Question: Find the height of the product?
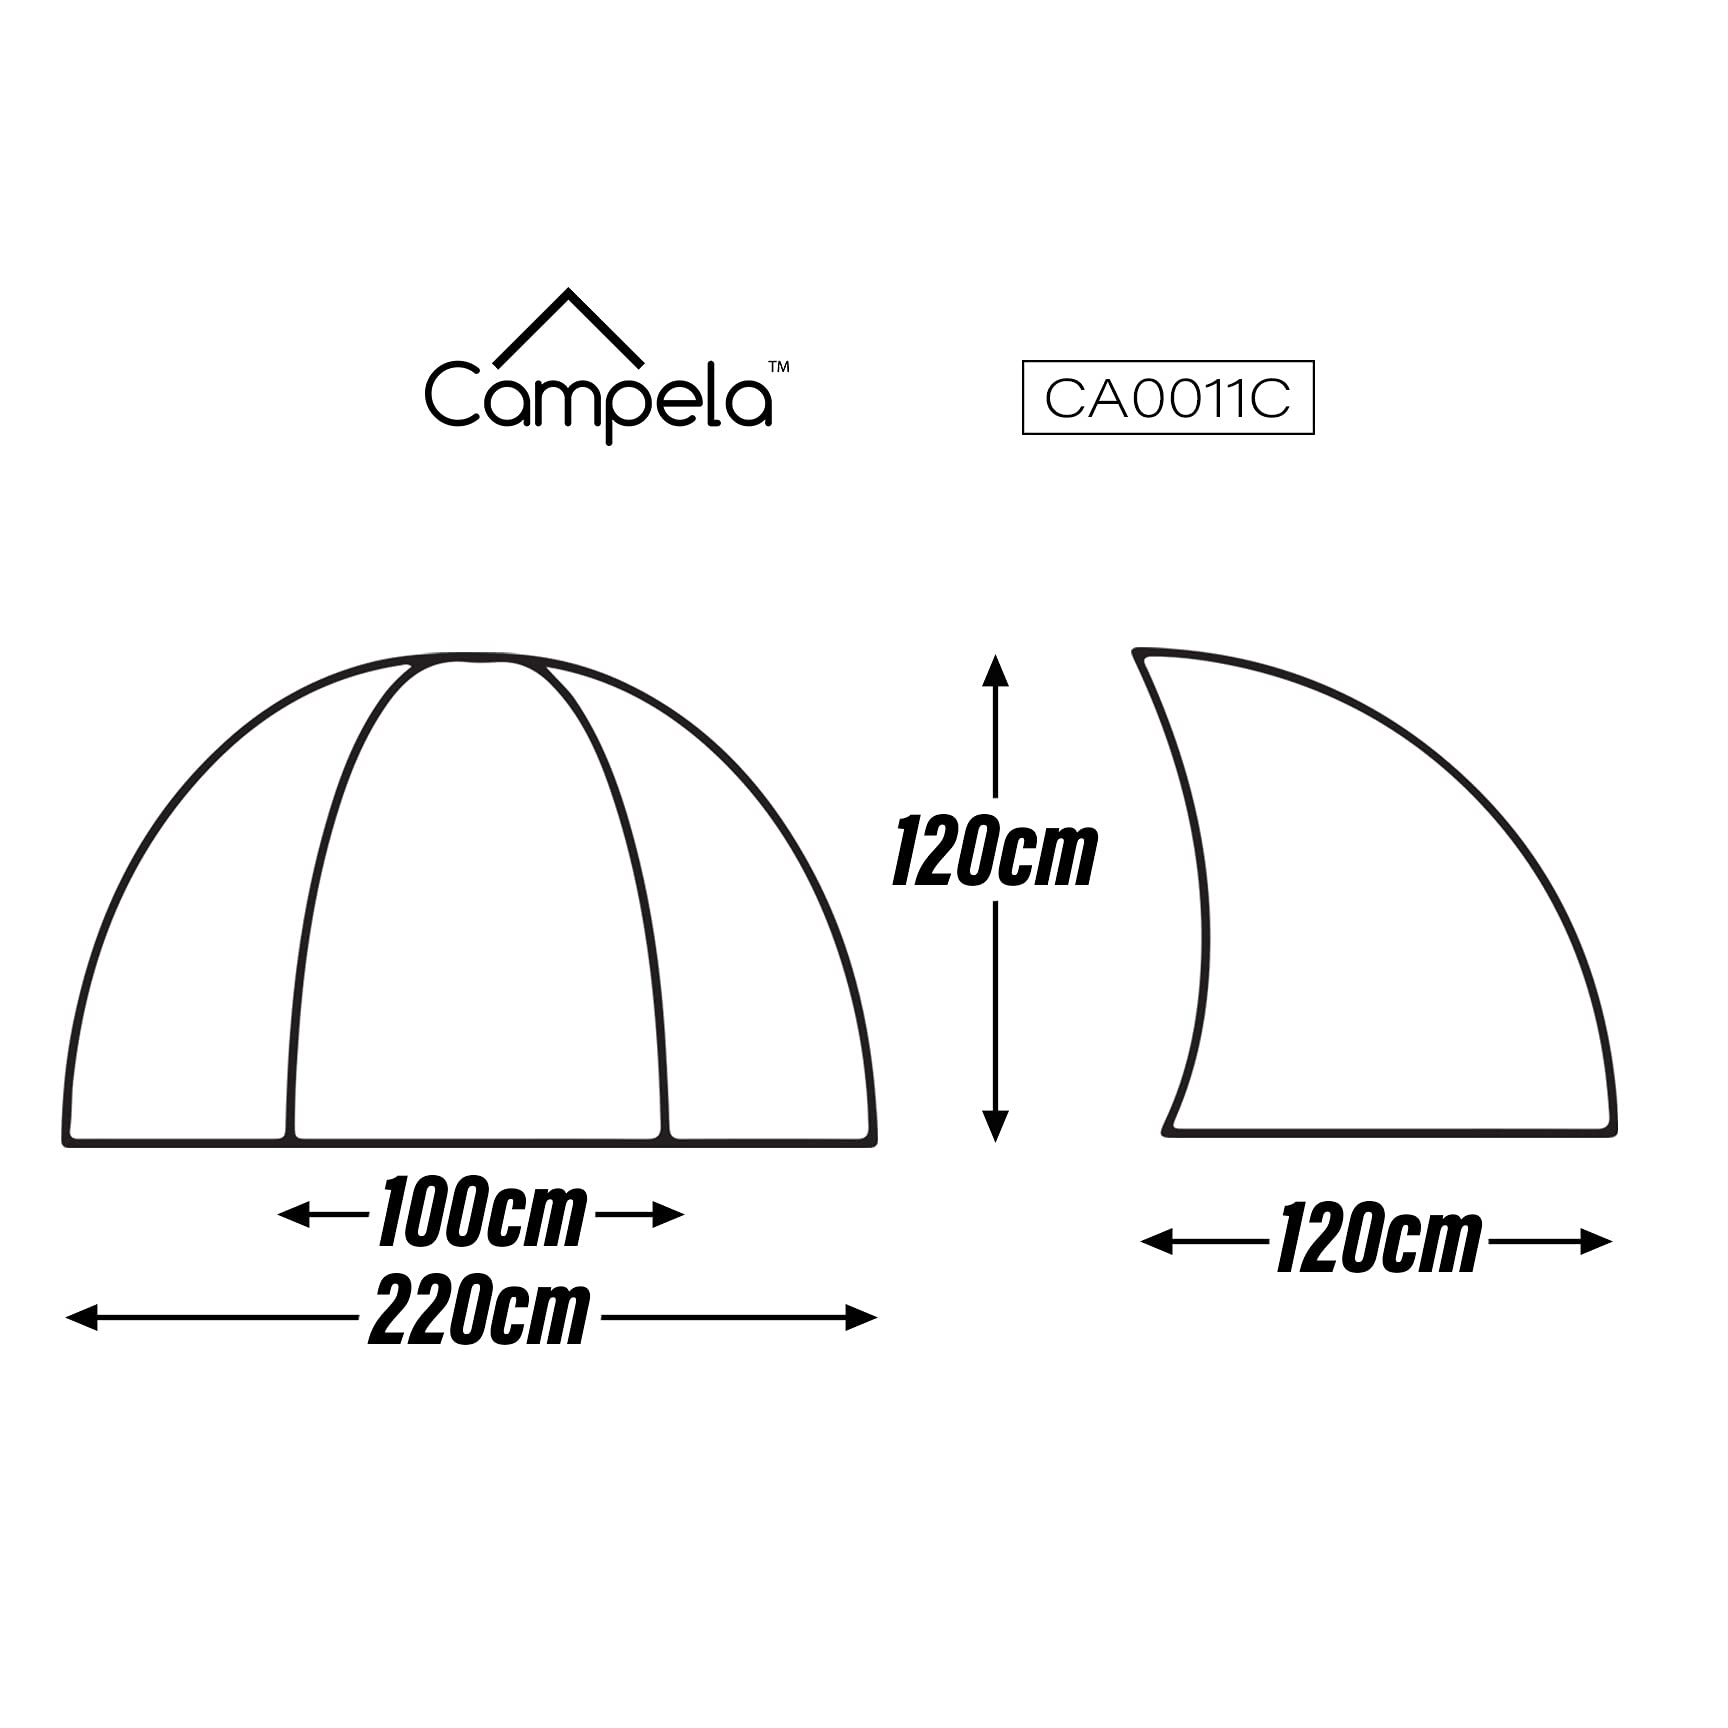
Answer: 120.0 centimetre